Pump track

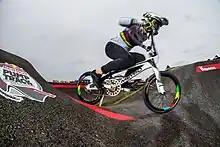
Participant at the world final in Springdale, USA

In 2018, Velosolutions teamed up with Red Bull and organized a pump track world championship. 67 riders from BMX and MTB raced at a world final in Arkansas. David Graf and Christa von Niederhäusern, both from Switzerland, were crowned the first Red Bull Pump Track World Champions. The series continued in 2019, with 25 international stops.